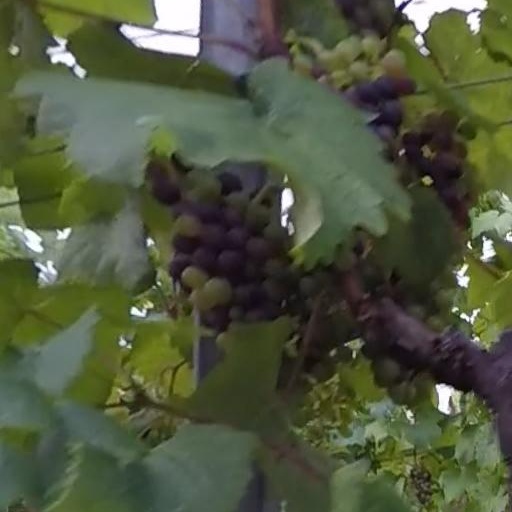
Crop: grape